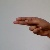
The image shows a hand gesture representing the letter 'H' in Indian Sign Language.